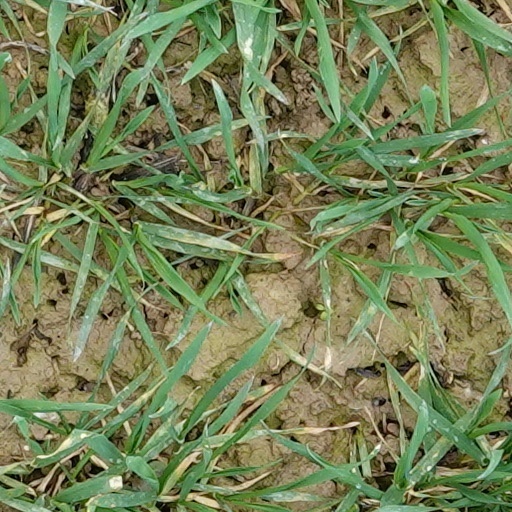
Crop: wheat